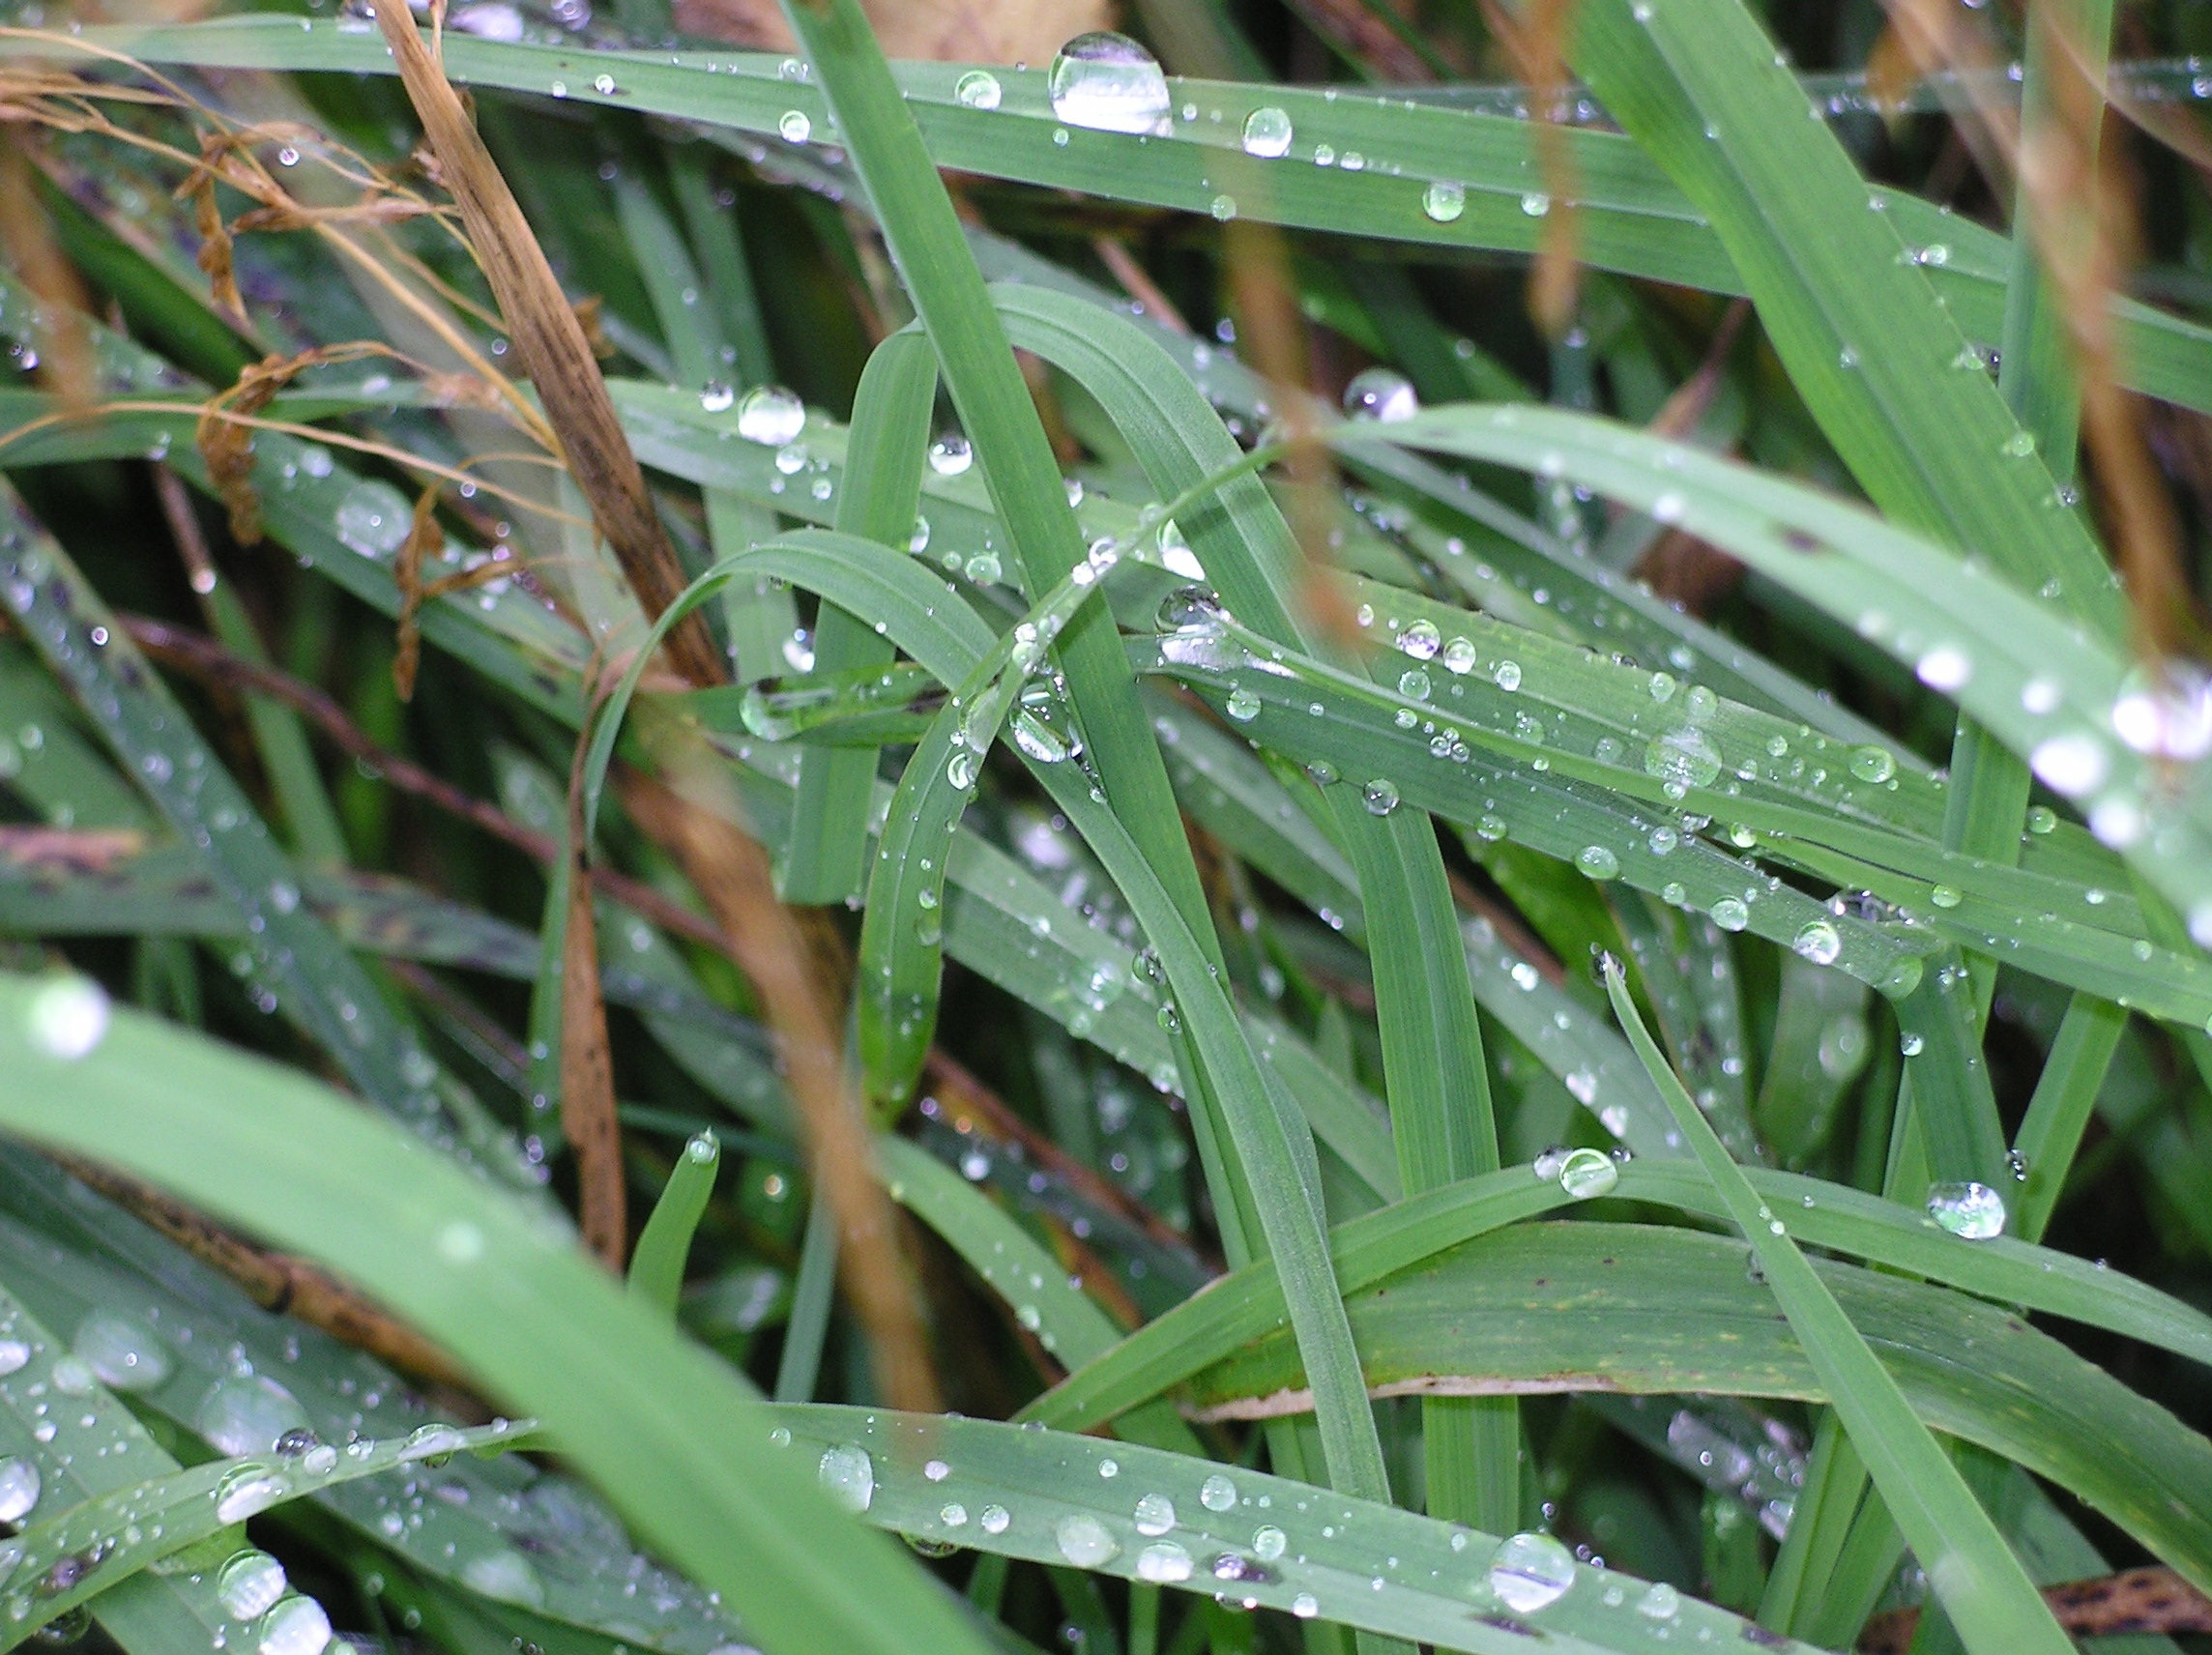
nature, grass, dew, plant, lawn, leaf, flower, land, green, botany, flora, raindrops, rosa, moisture, macro photography, after the rain, grass family, plant stem